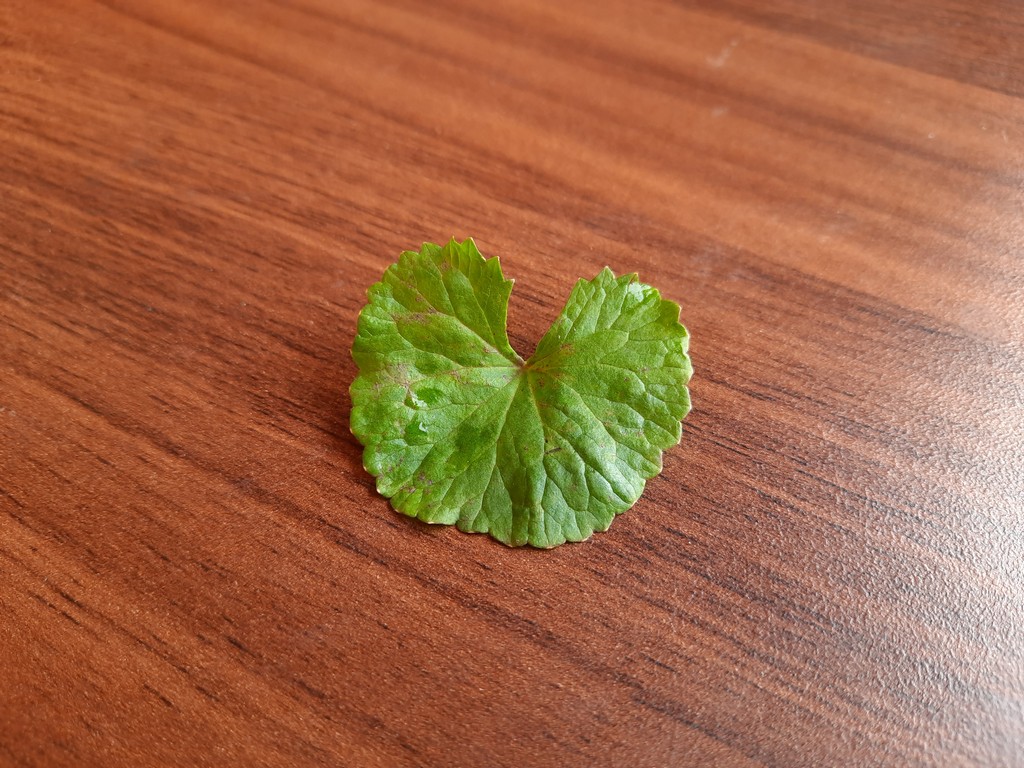
Label: Unhealthy